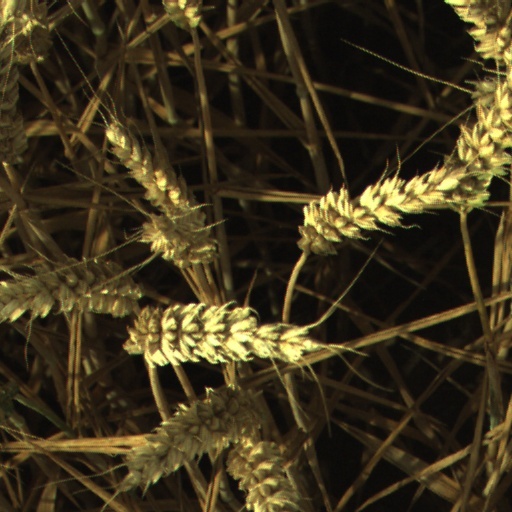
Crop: wheat